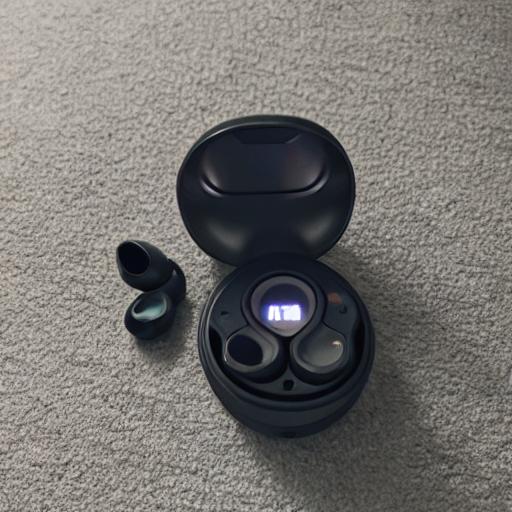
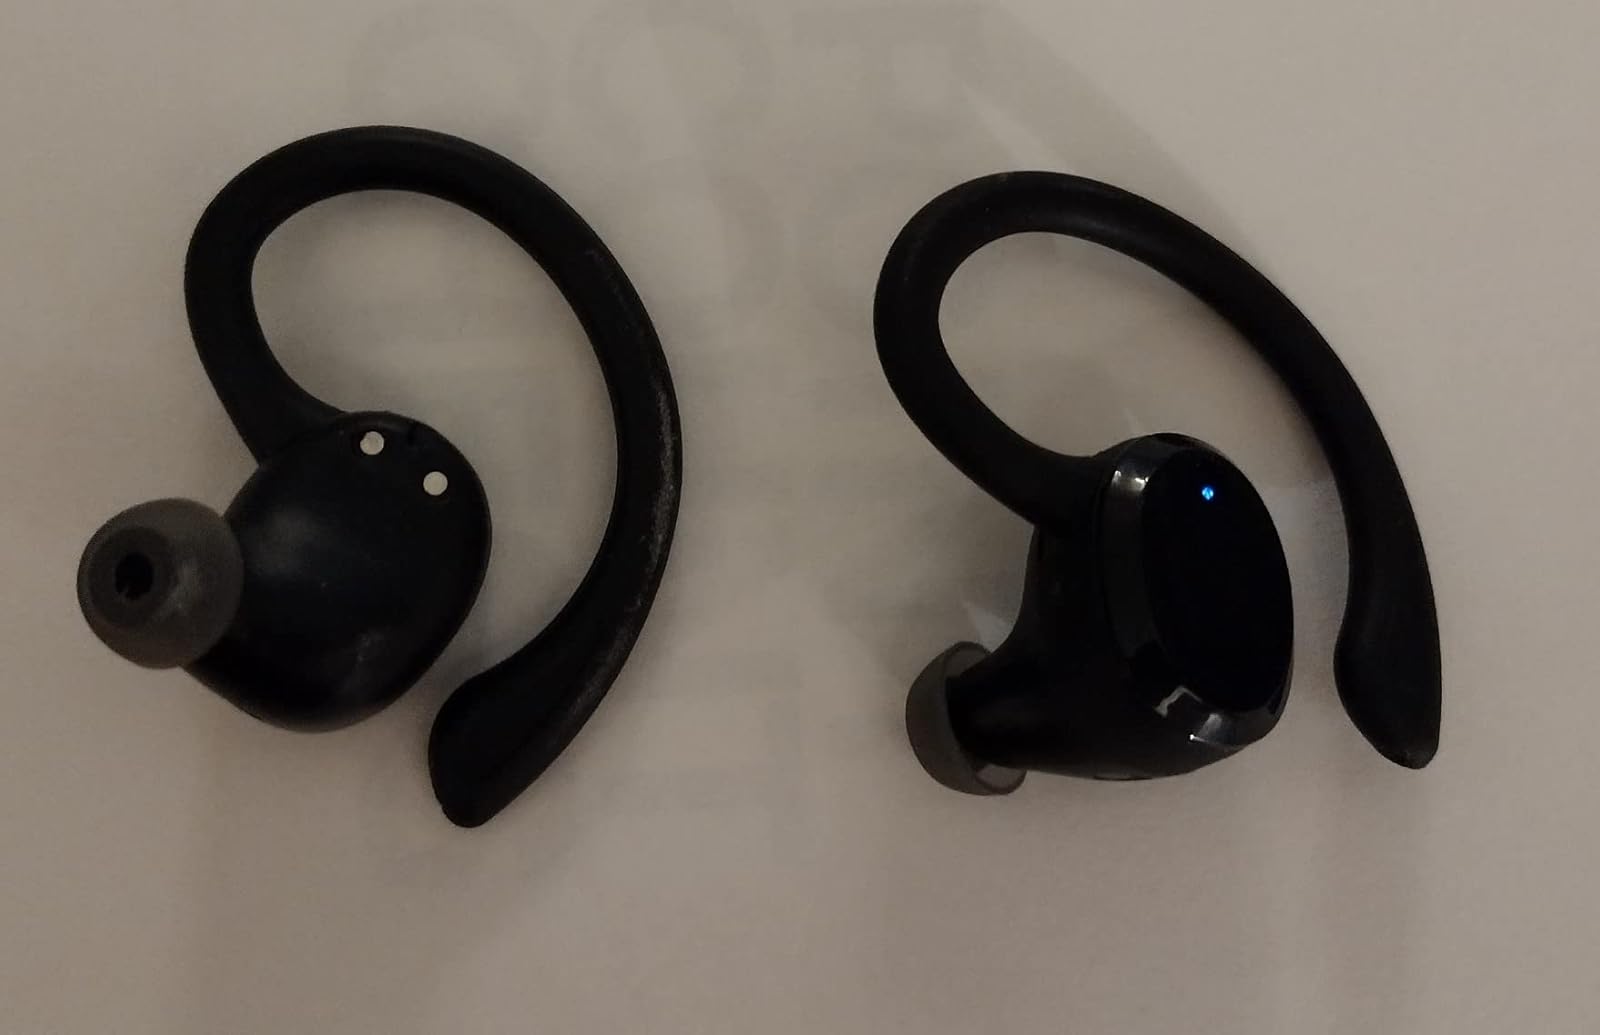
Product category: earbuds
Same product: no